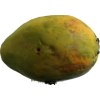
Label: papaya